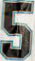
Number: 5